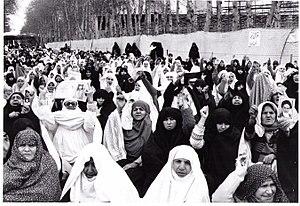
A l'époque de la Révolution islamique et de la Guerre de l'Iran contre l'Irak, des milliers de femmes brandissent à Téhéran le portrait de l'Imam Khomeiny.
Laurence Deonna, née en 1937 à Genève, est une reporter, écrivaine et photographe suisse.